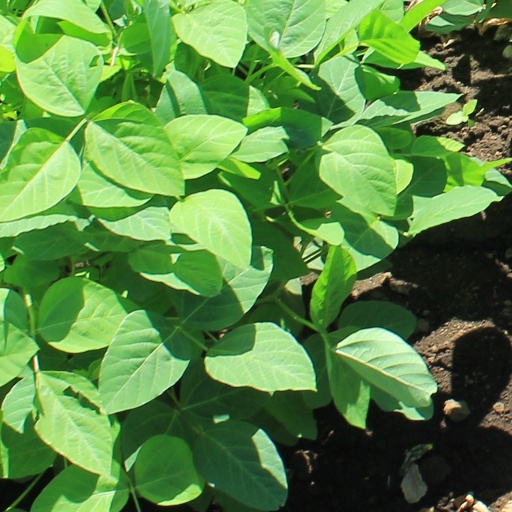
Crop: soybean